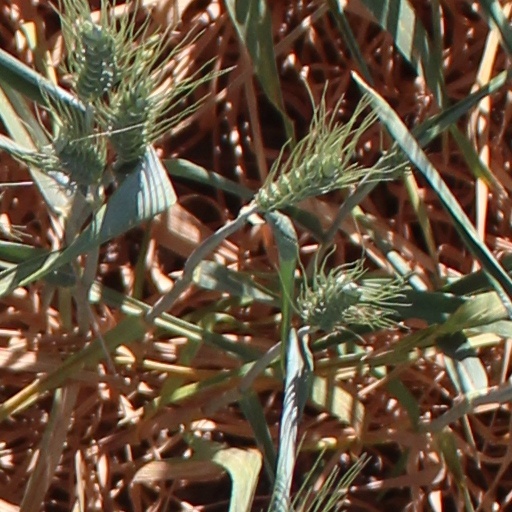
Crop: wheat